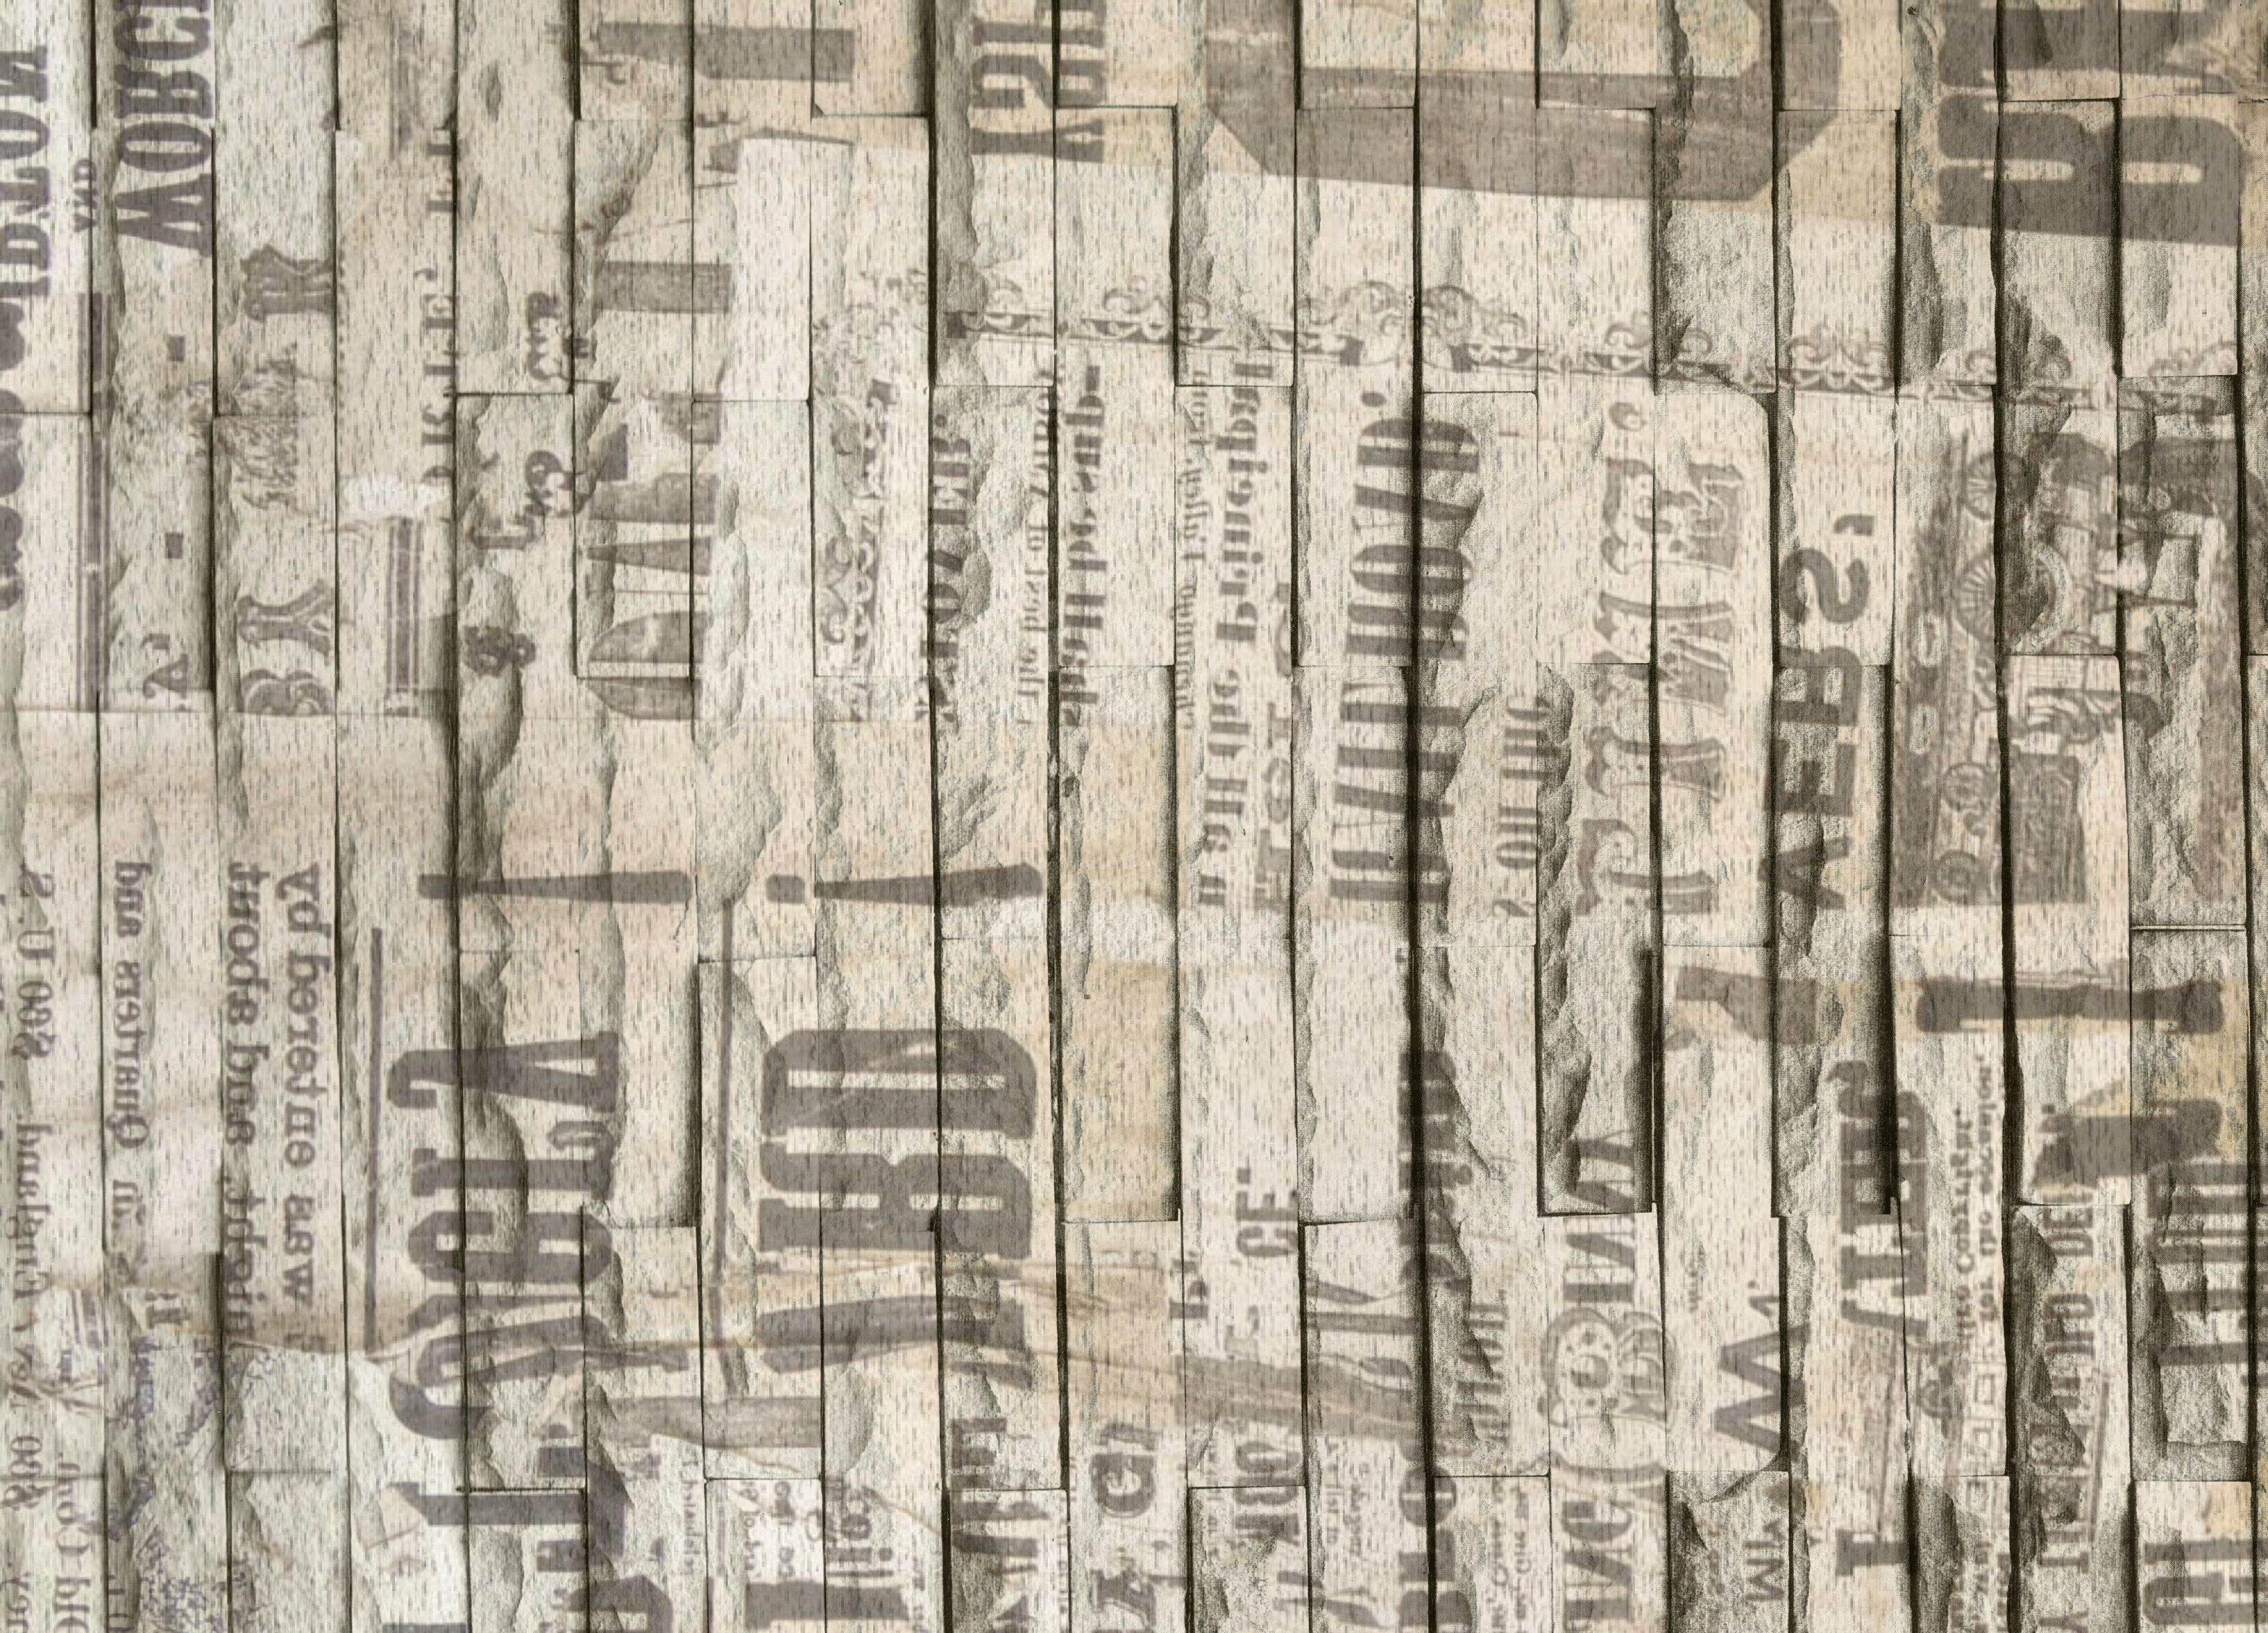
black and white, wood, texture, wall, newspaper, pattern, paper, cool image, background, press, news, cool photo, old fashioned, newsletter, background old fashioned